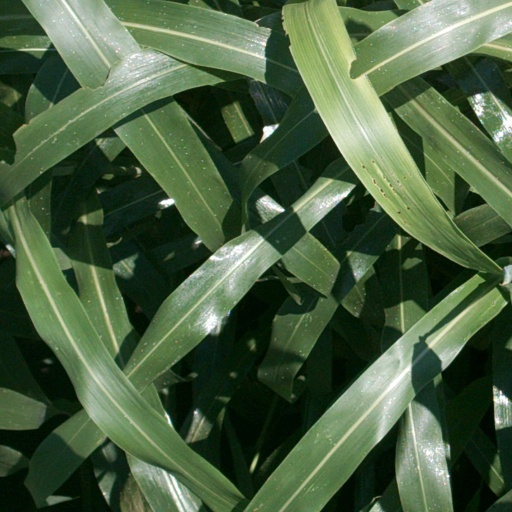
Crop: sorghum